United States–Mexico–Canada Agreement

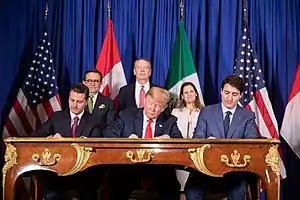
Outgoing Mexican president Enrique Peña Nieto, U.S. president Donald Trump, and Canadian prime minister Justin Trudeau sign the agreement during the G20 summit in Buenos Aires, Argentina, on November 30, 2018.

USMCA Annex 23-A requires Mexico to pass legislation that improves the collective bargaining capabilities of labor unions. The specific standards Mexico is required to comply with are detailed in the International Labour Organization's Convention 98 on freedom of association and collective bargaining. The administration of Mexico's president, Andrés Manuel López Obrador, introduced legislation in late 2018 that pursues compliance with these international standards.